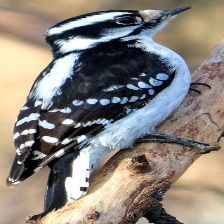
Species: DOWNY WOODPECKER
Scientific name: PICOIDES PUBESCENS